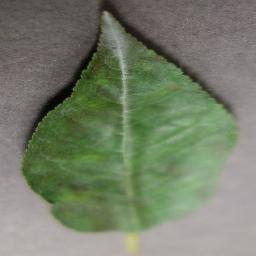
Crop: cherry
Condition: (including_sour)_powdery_mildew